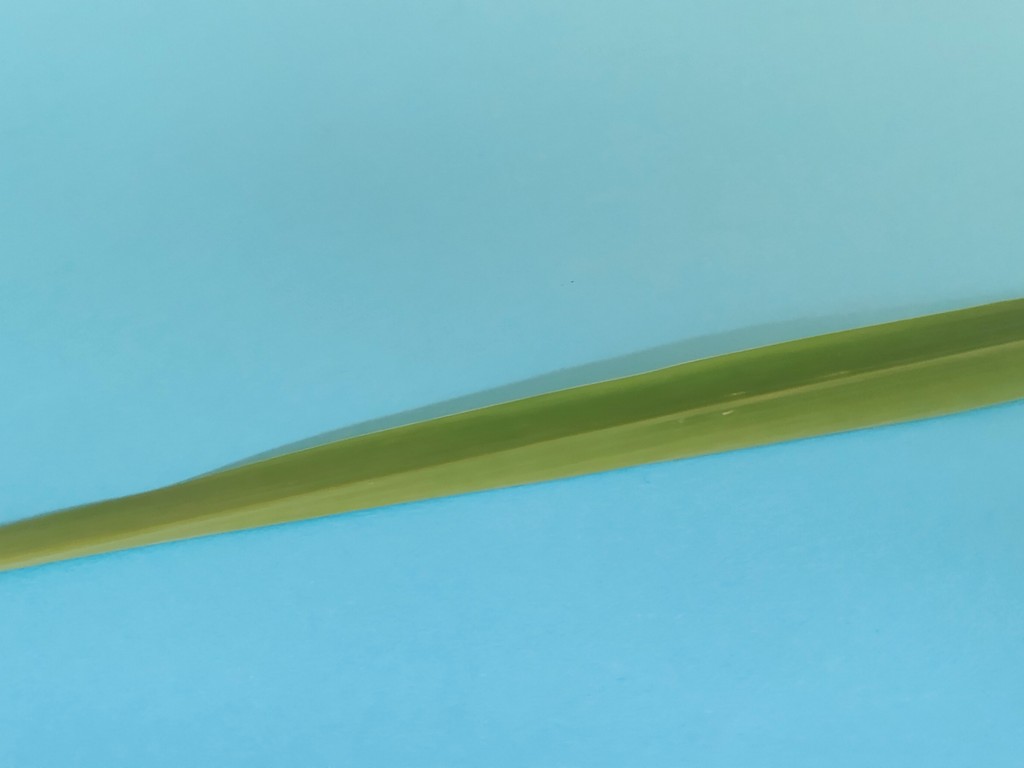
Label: Healthy